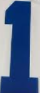
Number: 1